Ori Uzan

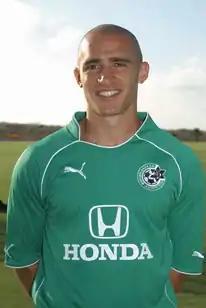
Uzan in 2005

Ori Uzan (born 27 December 1978) is a former Israeli football player, and currently a football manager and broadcaster.